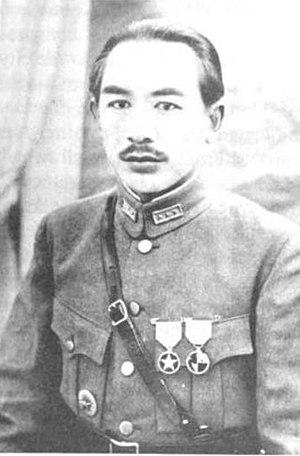
La clique du Xinjiang était une faction militaire chinoise qui dirigea la province du Xinjiang au cours de la période des seigneurs de la guerre chinois de 1916 à 1945. Contrairement à d'autres cliques, ses dirigeants ne sont pas originaires de la province mais sont issus d'autres régions de la Chine.